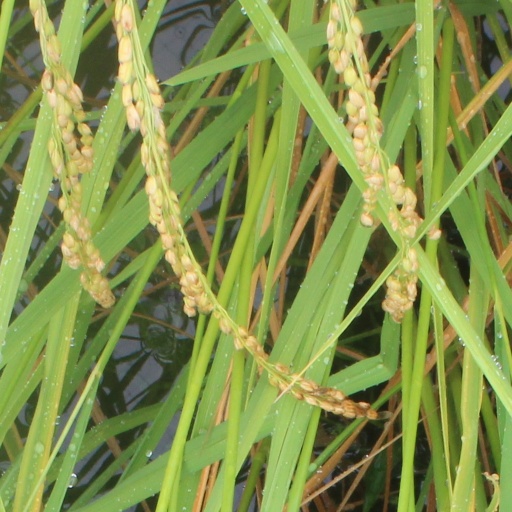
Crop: rice